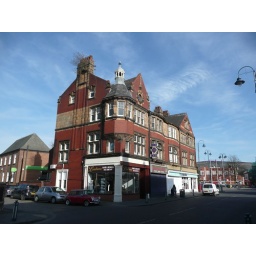
I couldn't take my eyes off the tree growing out of the chimney! Fine old Gothic looking building in Stalybridge